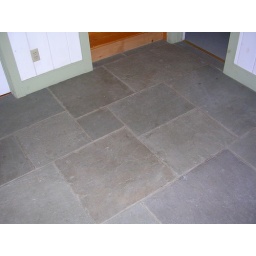
floor in ground floor entrance area